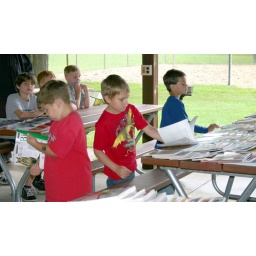
Children and parents select books to take home in Port Edwards.